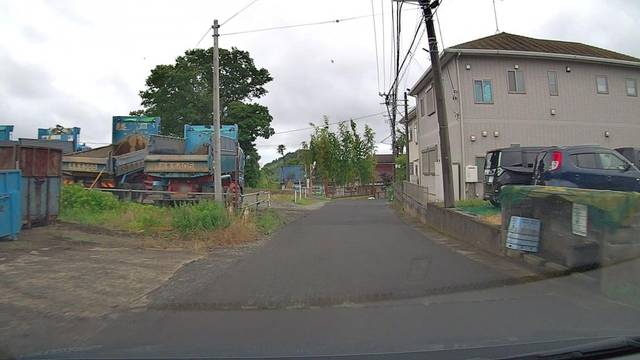
Region: Japan
Coordinates: 35.412, 139.299